Ilango Adigal

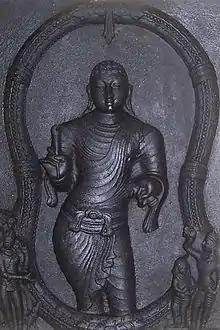
Relief sculpture of Ilango Adigal, in the Silappathikara Art Gallery, Poombuhar, Tamil Nadu.

Ilango Adigal (a title, literally "prince ascetic", fl. c. 4th-6th century CE) was a Jain monk, belonging to the Chera royal family, from the city of Vanchi. He is traditionally credited as the author of the epic poem Cilappatikaram (the Song of the Anklet), one of the Five Great Epics of Tamil literature.